Qionglai City

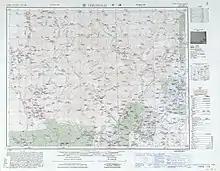
Map including Qionglai (labeled as CHIUNG-LAI (CHIUNG-CHOU) ) (AMS, 1957)

Qionglai City has abundant water power because many rivers flow through it. The South River, Zhuojiang River, Xiejiang River, and Pujiang River flow through this city, and they are 217.15 kilometers long in total. The quantity of surface water runoff may reach 991 million cubic meters, including 532.8 million cubic meters that humans can use. Underground water can reach 106 million cubic meters. Surface and underground water create many opportunities to support agriculture and manufacture.